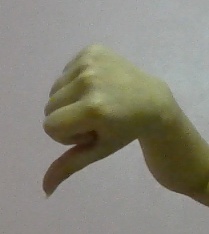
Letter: waw